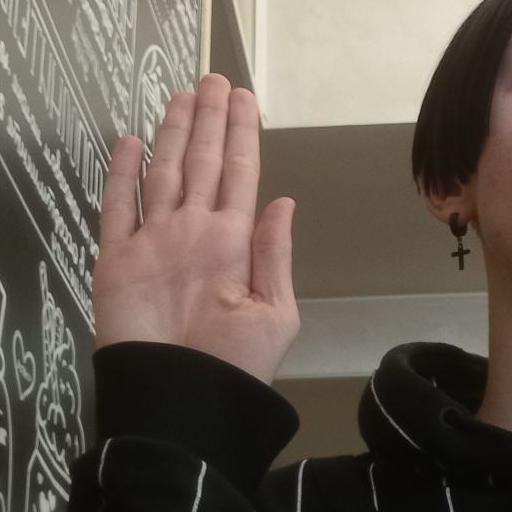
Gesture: stop